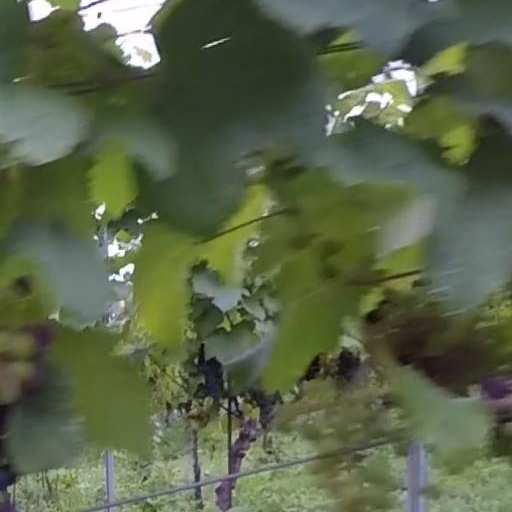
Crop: grape